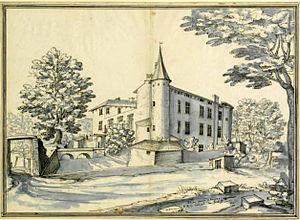
Château du cardinal de Joyeuse près d'Avignon
François de Joyeuse, né le 24 juin 1562 à Carcassonne, mort le 23 août 1615 à Avignon, est un cardinal et homme politique français. C'est un des membres éminents de la maison de Joyeuse.